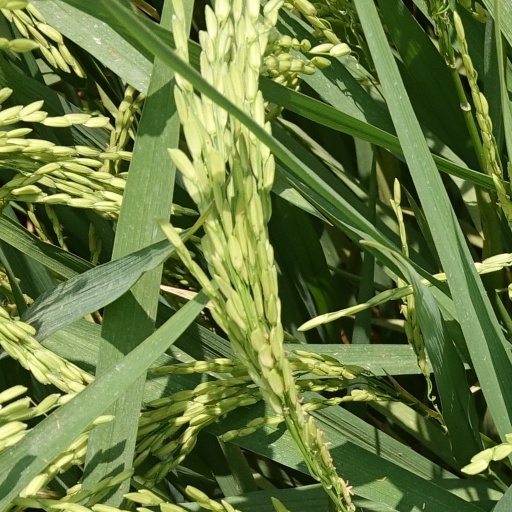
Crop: rice